John C. Pemberton

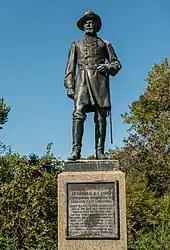
Pemberton's statue at Vicksburg National Military Park

On the evening of July 2, 1863, Pemberton asked in writing his four division commanders if they believed their men could "make the marches and undergo the fatigues necessary to accomplish a successful evacuation" after 45 days of siege. With four votes of no, the next day, Pemberton asked the U.S. soldiers for an armistice to allow time for the discussion of terms of surrender, and at 10:00 a.m. on July 4, he surrendered the city and his army to Grant. The written terms (which in the first talks were simply unconditional surrender) were negotiated so that the Confederate soldiers would be paroled and: